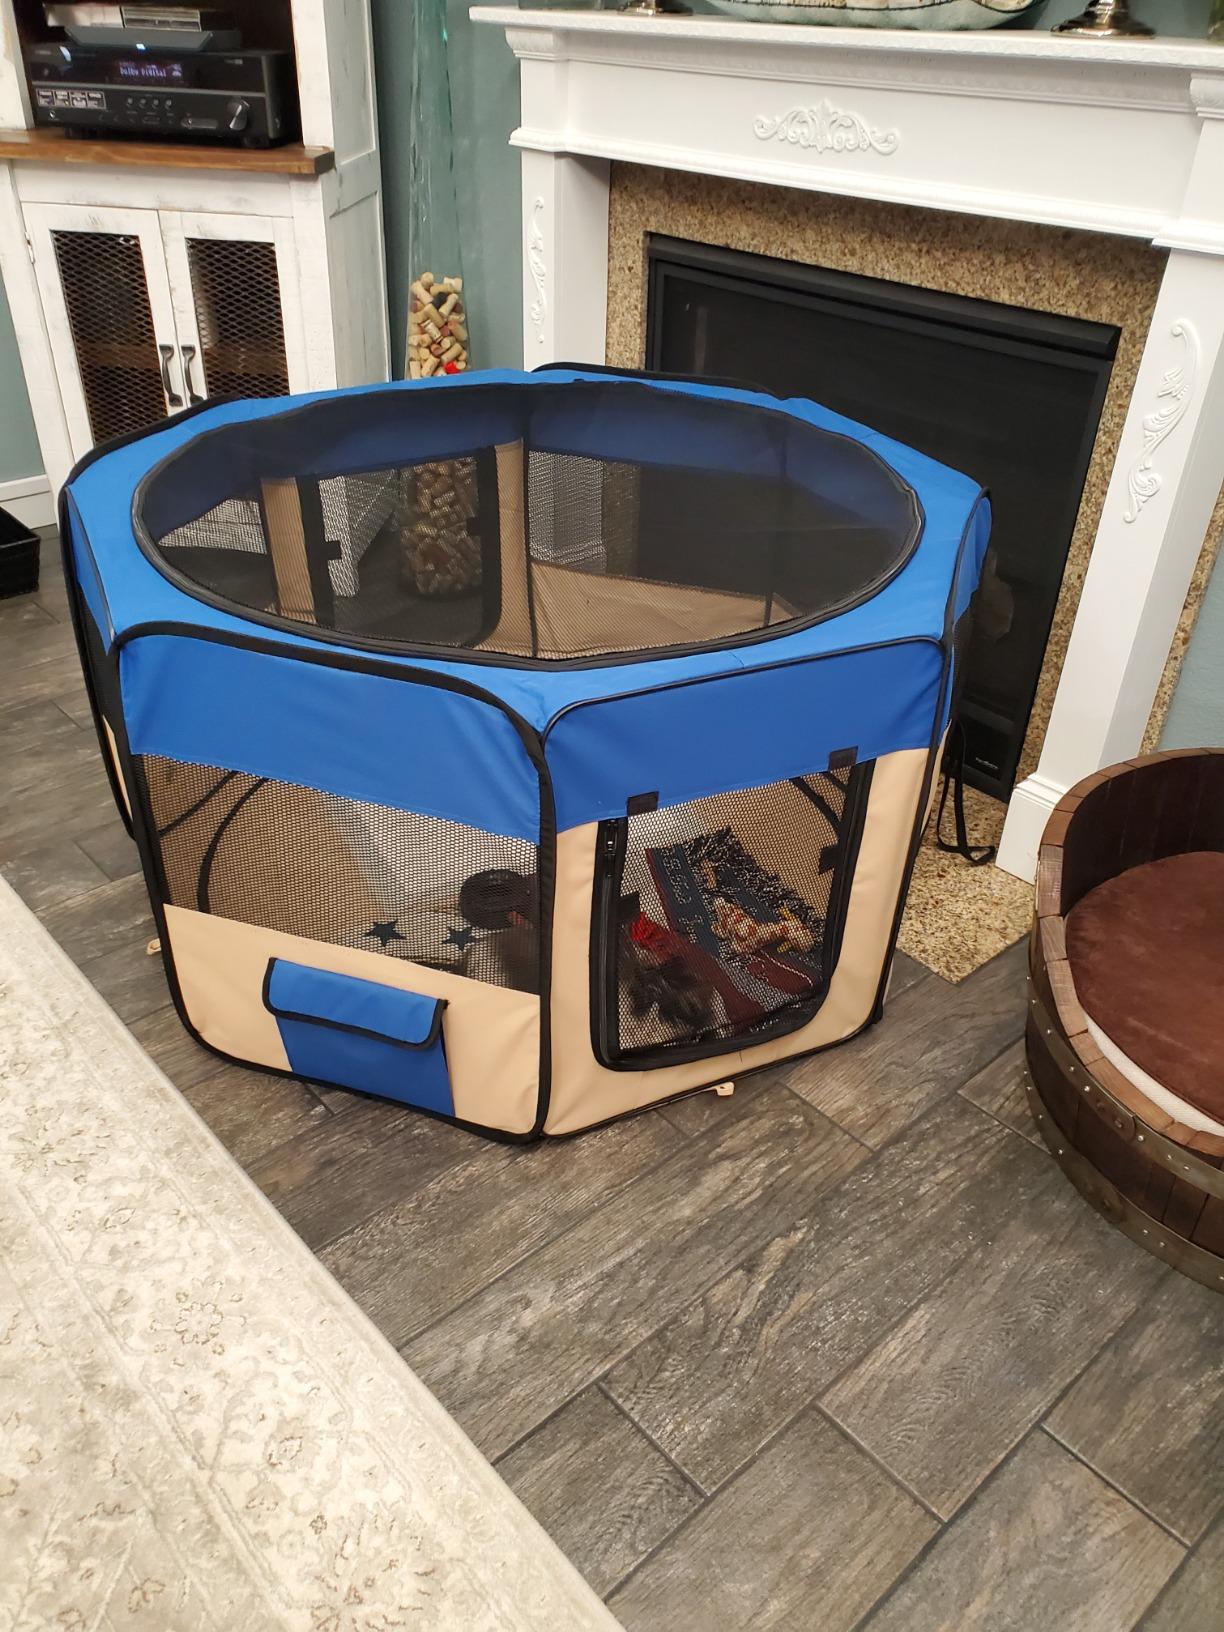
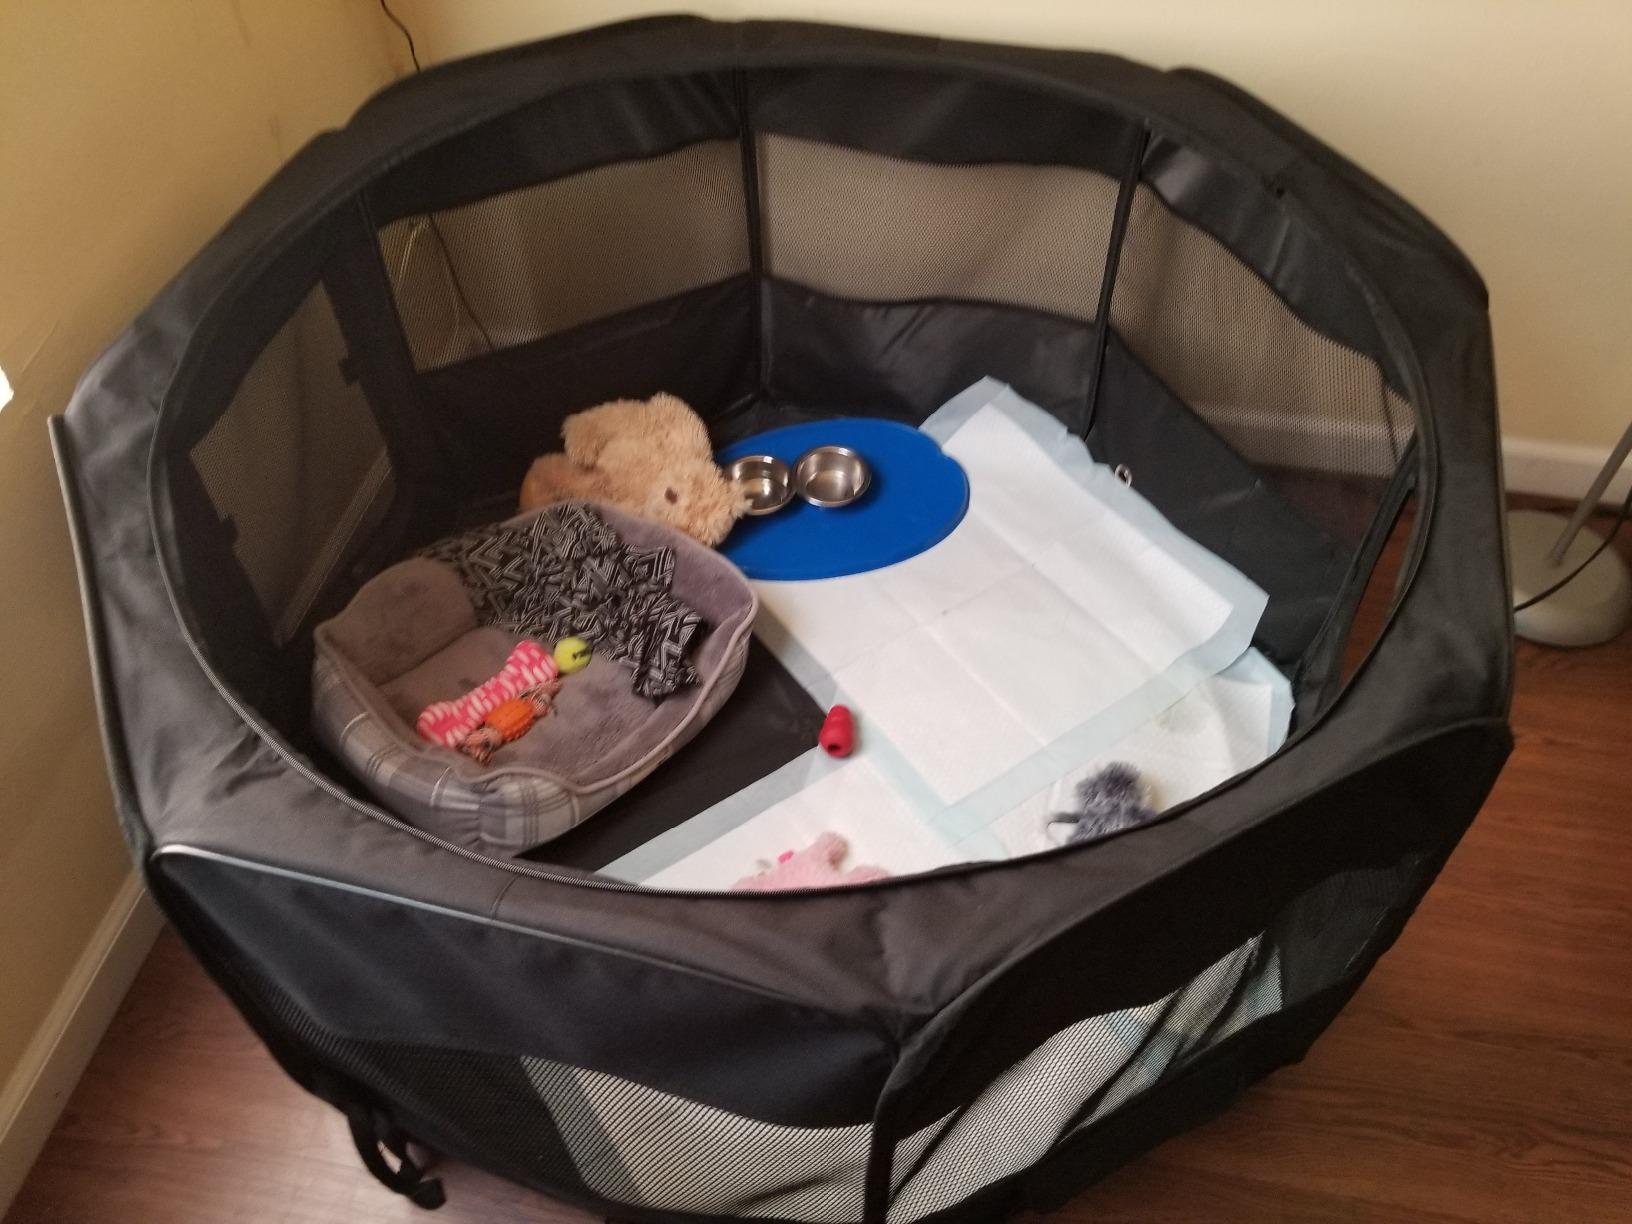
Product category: items_kennel
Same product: no